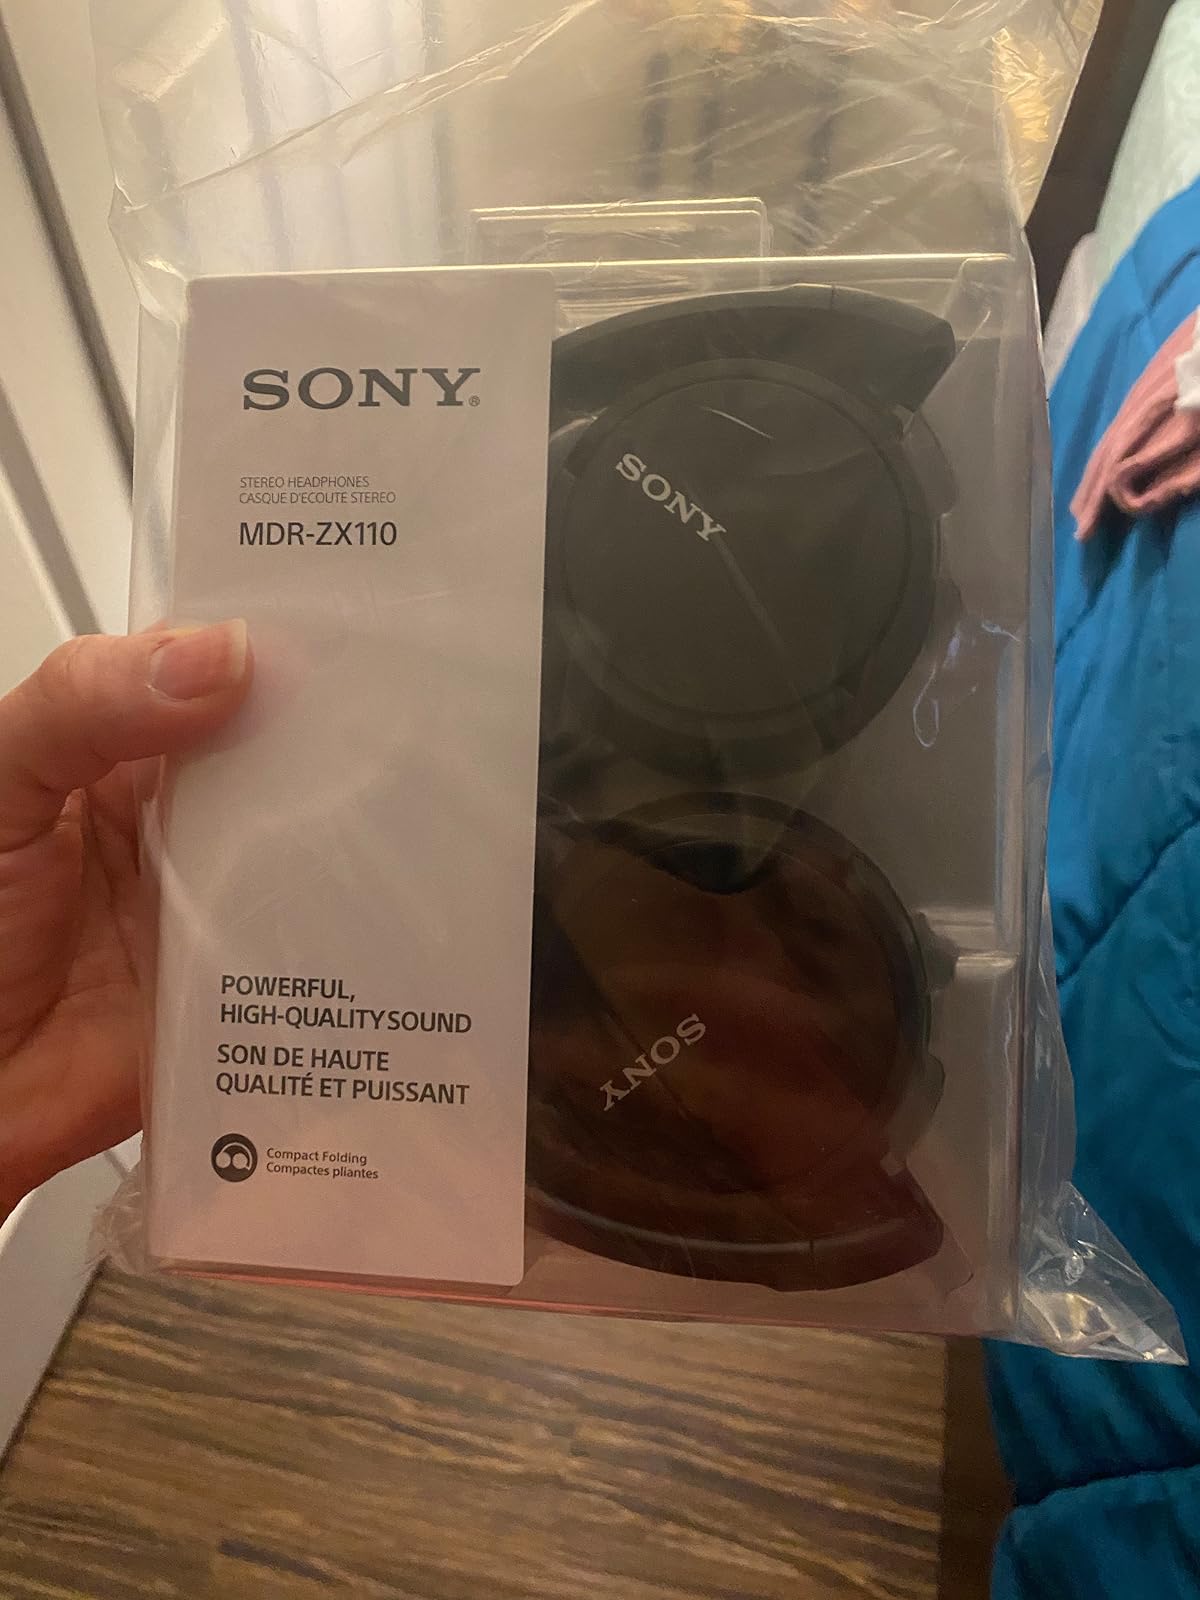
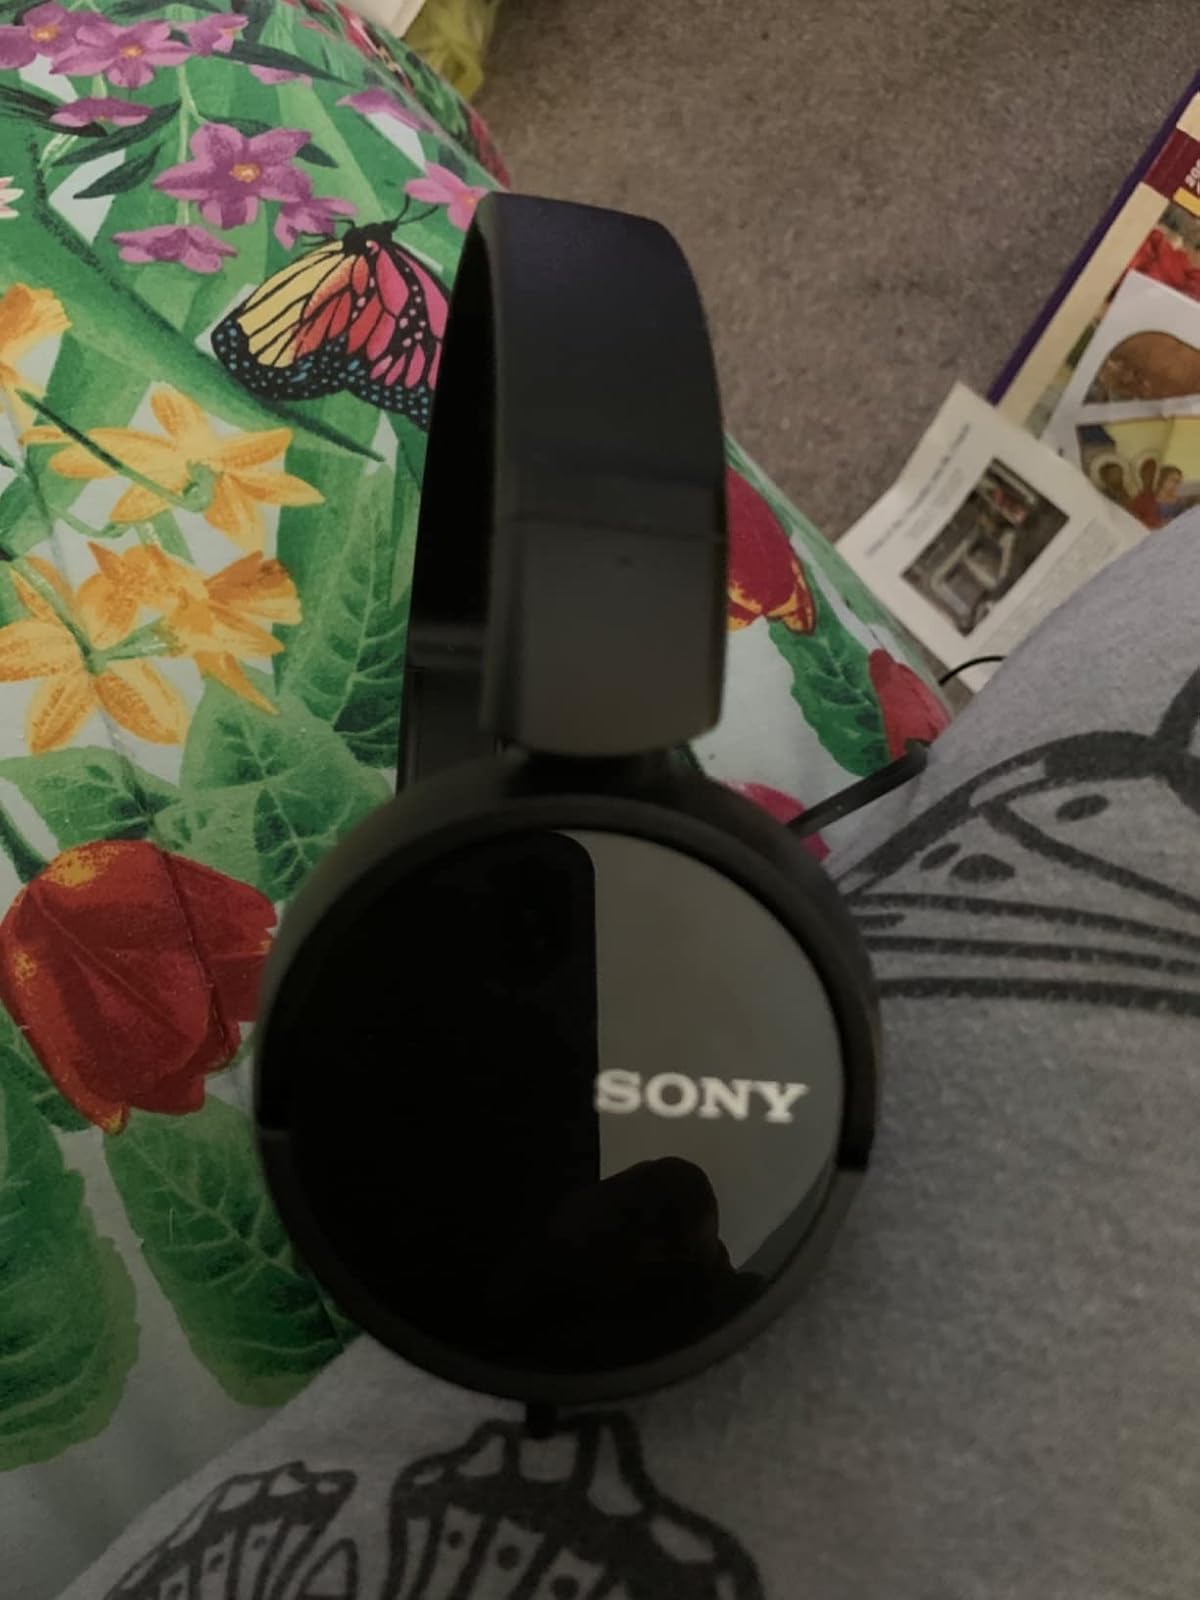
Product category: headphones
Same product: yes